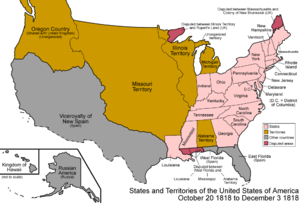
Cette page concerne des événements d'actualité qui se sont produits durant l'année 1818 du calendrier grégorien aux États-Unis.
France :
Cet article retrace la chronologie de l'évolution territoriale des États-Unis. Il liste les modifications géographiques intérieures et extérieures de ce pays.